Dortmund-Kley station

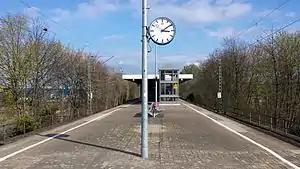

Dortmund-Kley station is in the district of Kley of the city of Dortmund in the German state of North Rhine-Westphalia. It was built on a loop line (line 2190) off the Witten/Dortmund–Oberhausen/Duisburg railway, which was opened on 24 September 1983 from Bochum-Langendreer to Dortmund-Dorstfeld. The station was opened on 24 September 1983 and it is classified by Deutsche Bahn as a category 5 station.